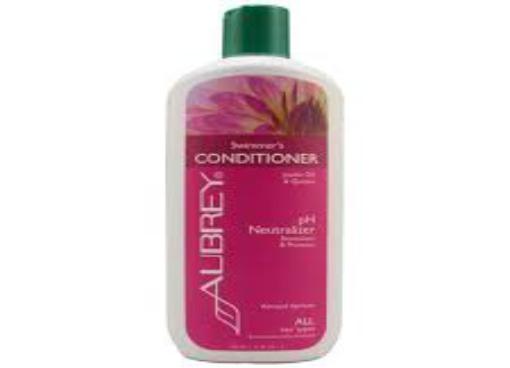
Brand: Aubrey Organics
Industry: Necessities